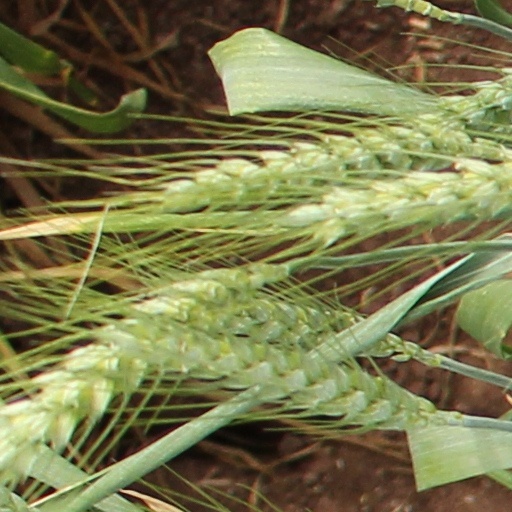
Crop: wheat